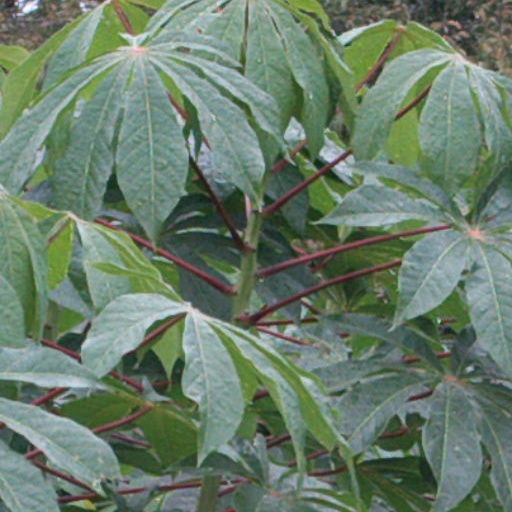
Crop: cassava